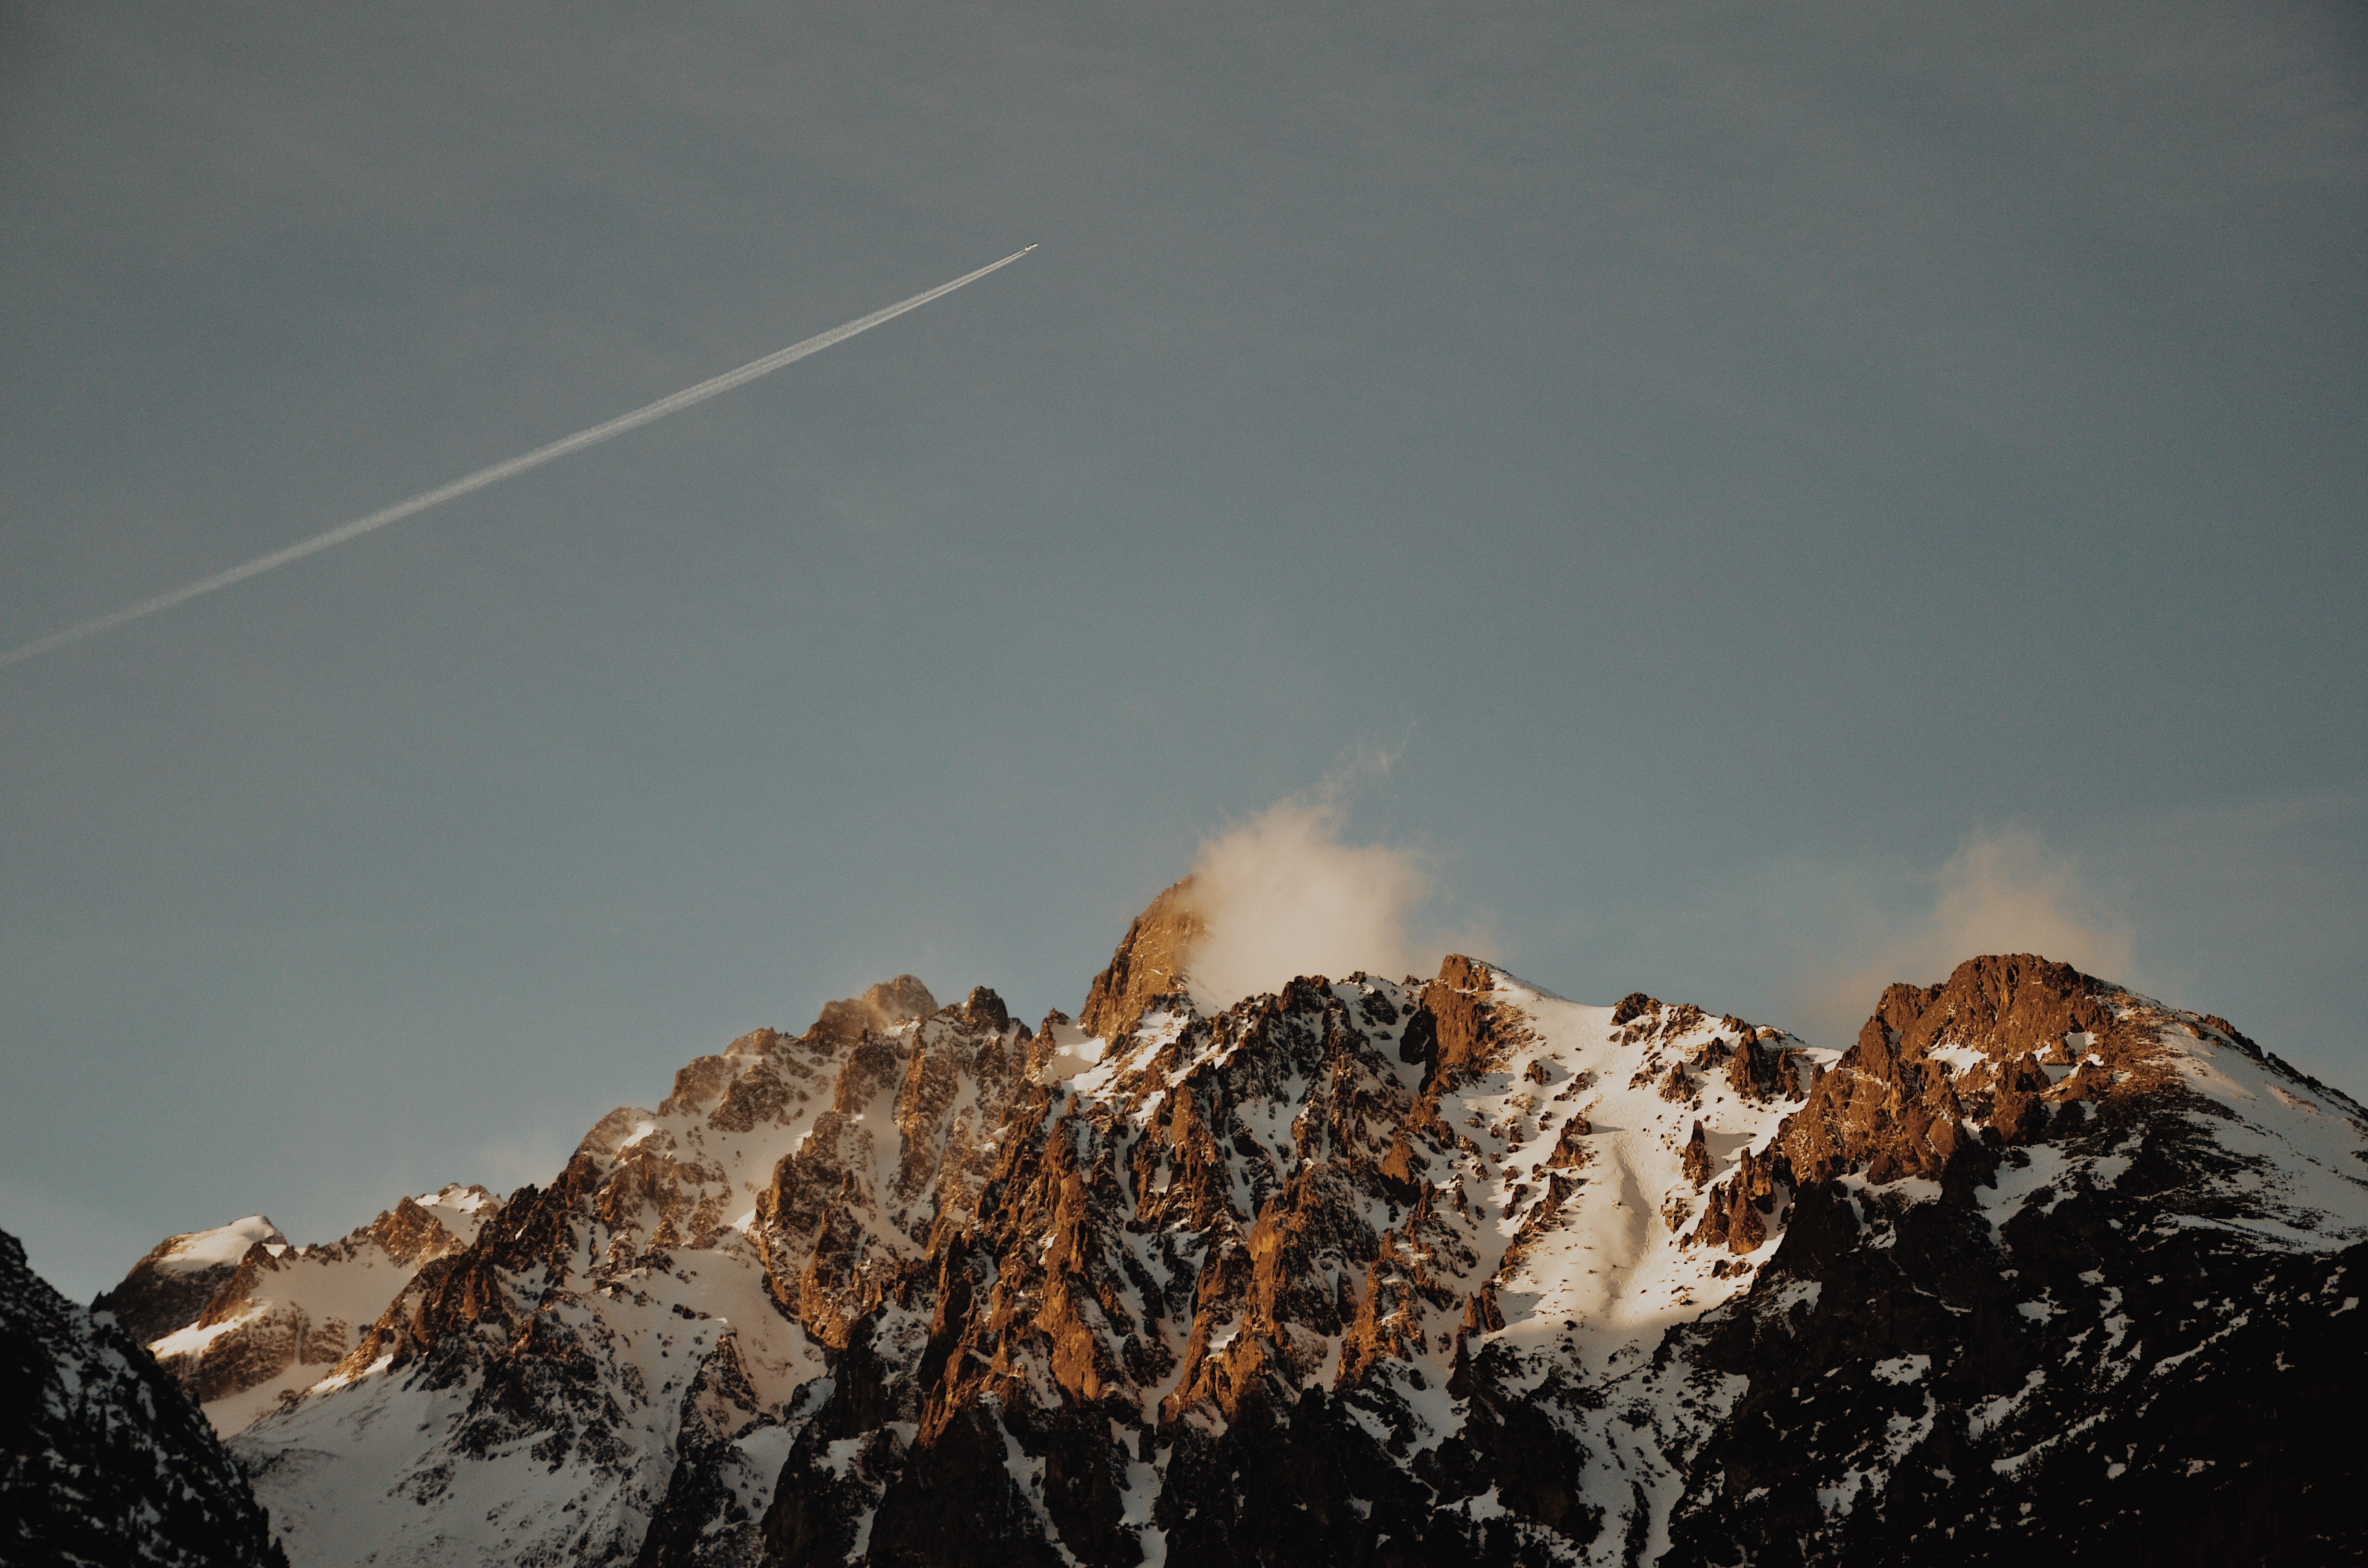
nature, rock, mountain, snow, winter, cloud, sky, sunlight, morning, mountain range, weather, season, summit, landform, atmospheric phenomenon, atmosphere of earth, mountainous landforms